The Gateway (2021 film)

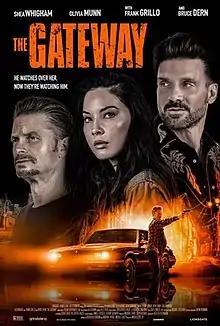
Theatrical release poster

The Gateway is an American crime thriller film directed by Michele Civetta and starring Shea Whigham, Olivia Munn and Frank Grillo. The screenplay, written by Alexander Felix and originally titled "Where Angels Die", was included in the 2013 Black List. The film was released in theaters and on VOD on September 3, 2021.